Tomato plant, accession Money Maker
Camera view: horizontal (90 deg, fisheye); turntable rotation: 300 degrees
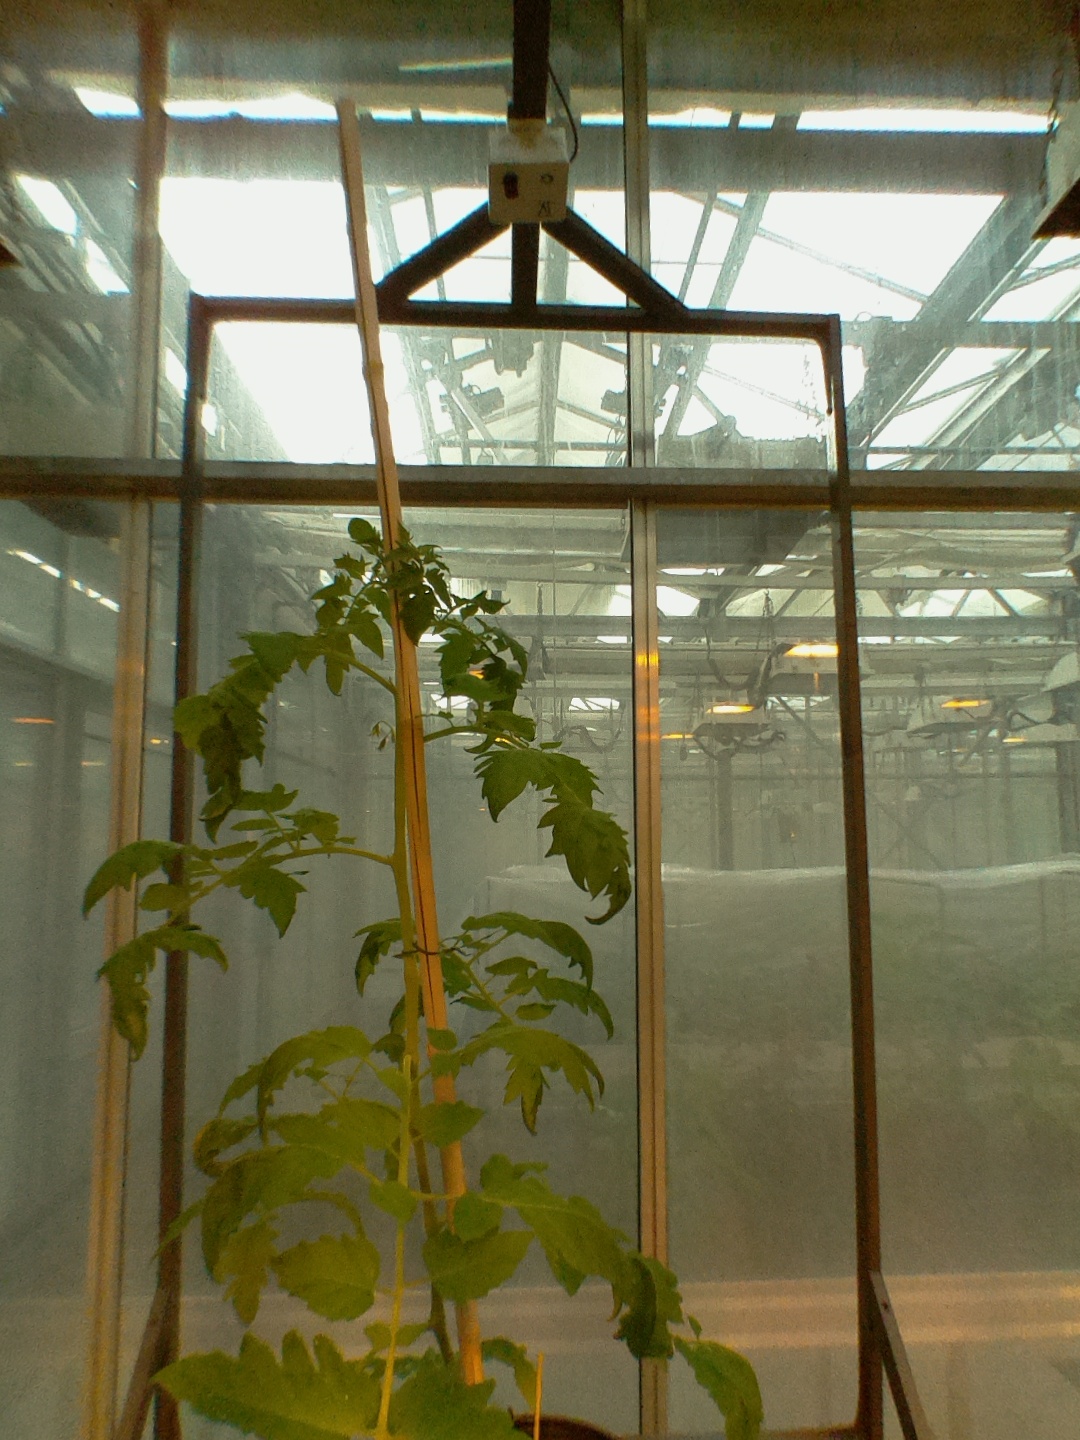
BBCH growth stage 61: 10%-20% of flowers open